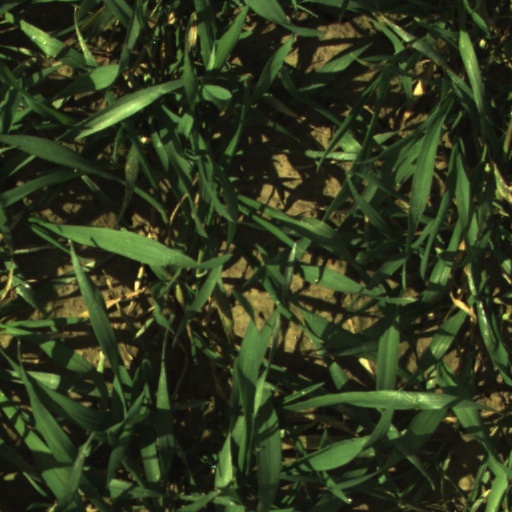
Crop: wheat